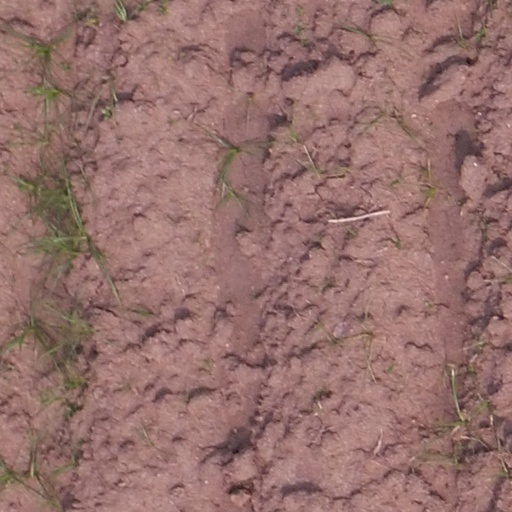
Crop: maize; corn